The Old Curiosity Shop

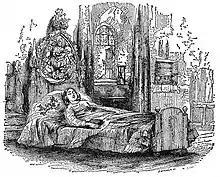
"At Rest" Illustration by George Cattermole

"The Old Curiosity Shop" tells the story of Nell Trent, a beautiful and virtuous young girl of "not quite fourteen". An orphan, she lives with her maternal grandfather (whose name is never revealed) in his shop of odds and ends. Her grandfather loves her dearly, and Nell does not complain, but she lives a lonely existence with almost no friends her own age. Her only friend is Kit, an honest boy employed at the shop, whom she is teaching to write.